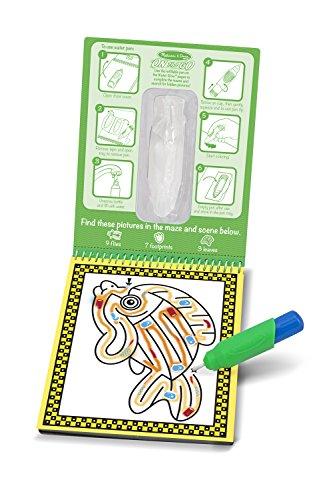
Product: Melissa & Doug On the Go Water Wow! Pet Mazes Activity Pad (The Original Reusable Coloring Book, Refillable Water Pen, Great Gift for Girls and Boys - Best for 3, 4, 5, 6, and 7 Year Olds)
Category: Toys & Games | Arts & Crafts | Craft Kits | Paint with Water Kits
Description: NO-MESS ACTIVITY BOOK: The Melissa and Doug On the Go Water Wow Pet Mazes Activity Pad features reusable pages that come to life when wet.
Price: $4.85
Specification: ProductDimensions:0.8x6.9x9.9inches|ItemWeight:6.4ounces|ShippingWeight:6.7ounces(Viewshippingratesandpolicies)|DomesticShipping:ItemcanbeshippedwithinU.S.|InternationalShipping:ThisitemcanbeshippedtoselectcountriesoutsideoftheU.S.LearnMore|ShippingAdvisory:Thisitemmustbeshippedseparatelyfromotheritemsinyourorder.Additionalshippingchargeswillnotapply.|ASIN:B0120Z9DDC|Itemmodelnumber:9484|Manufacturerrecommendedage:4-6years